List of Major League Baseball career putouts leaders

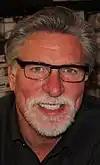
Jack Morris holds the American League record.

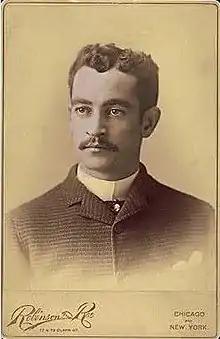
Tony Mullane held the major league record for 87 years.

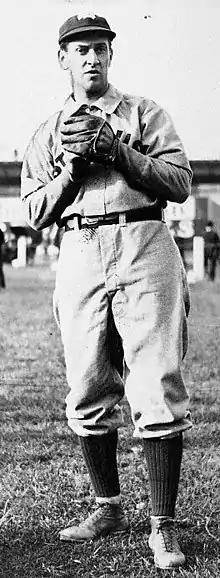
Kid Nichols held the National League record for 81 years.

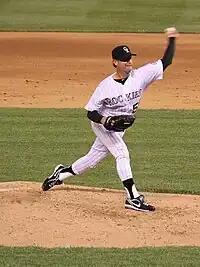
Jamie Moyer holds the record for left-handed pitchers.

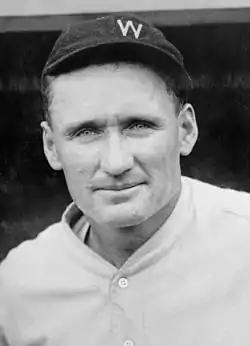
Walter Johnson held the American League record for 60 years.

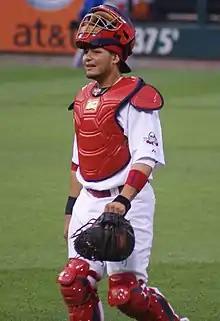
Yadier Molina, the leader in all-time putouts by a catcher.

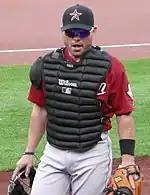
Ivan Rodríguez, holder of the American League career record.

The catcher is a defensive position for a baseball or softball player. When a batter takes his/her turn to hit, the catcher crouches behind home plate, in front of the (home) umpire, and receives the ball from the pitcher. In addition to these primary duties, the catcher is also called upon to master many other skills in order to field the position well. The role of the catcher is similar to that of the wicket-keeper in cricket. In the numbering system used to record defensive plays, the catcher is assigned the number 2.